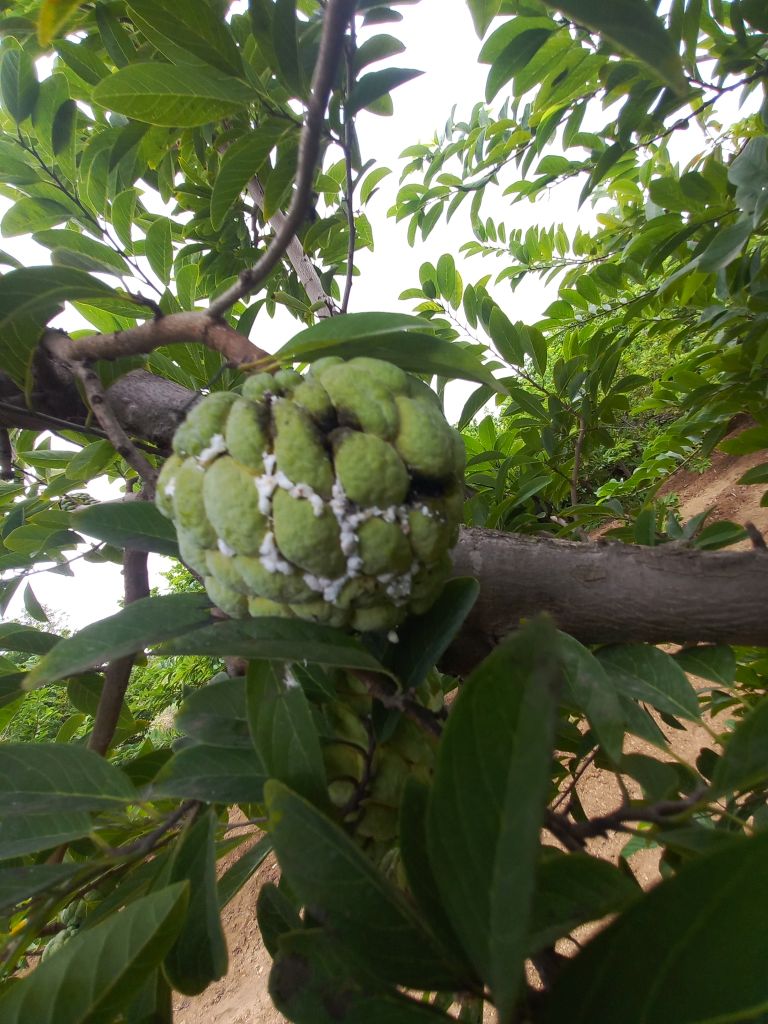
Disease label: Mealy Bug